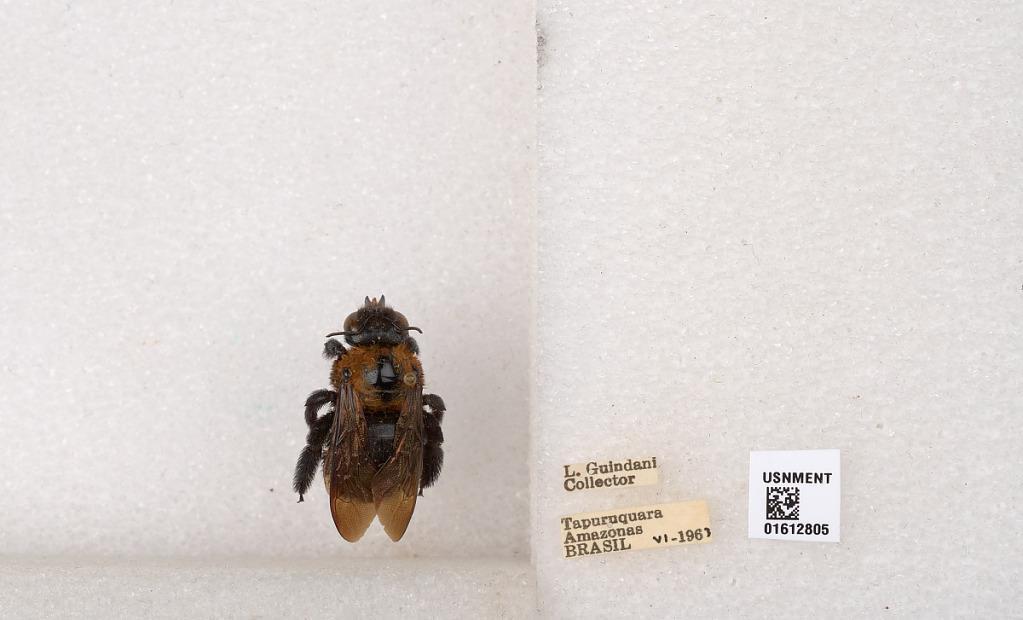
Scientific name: Xylocopa (Neoxylocopa) aurulenta (Fabricius)
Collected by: L. Guindani
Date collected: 1963-6-1
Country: Brazil
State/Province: Amazonas
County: Santa Isabel do Rio Negro
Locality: Tapuruquara
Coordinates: -0.41389, -65.0192